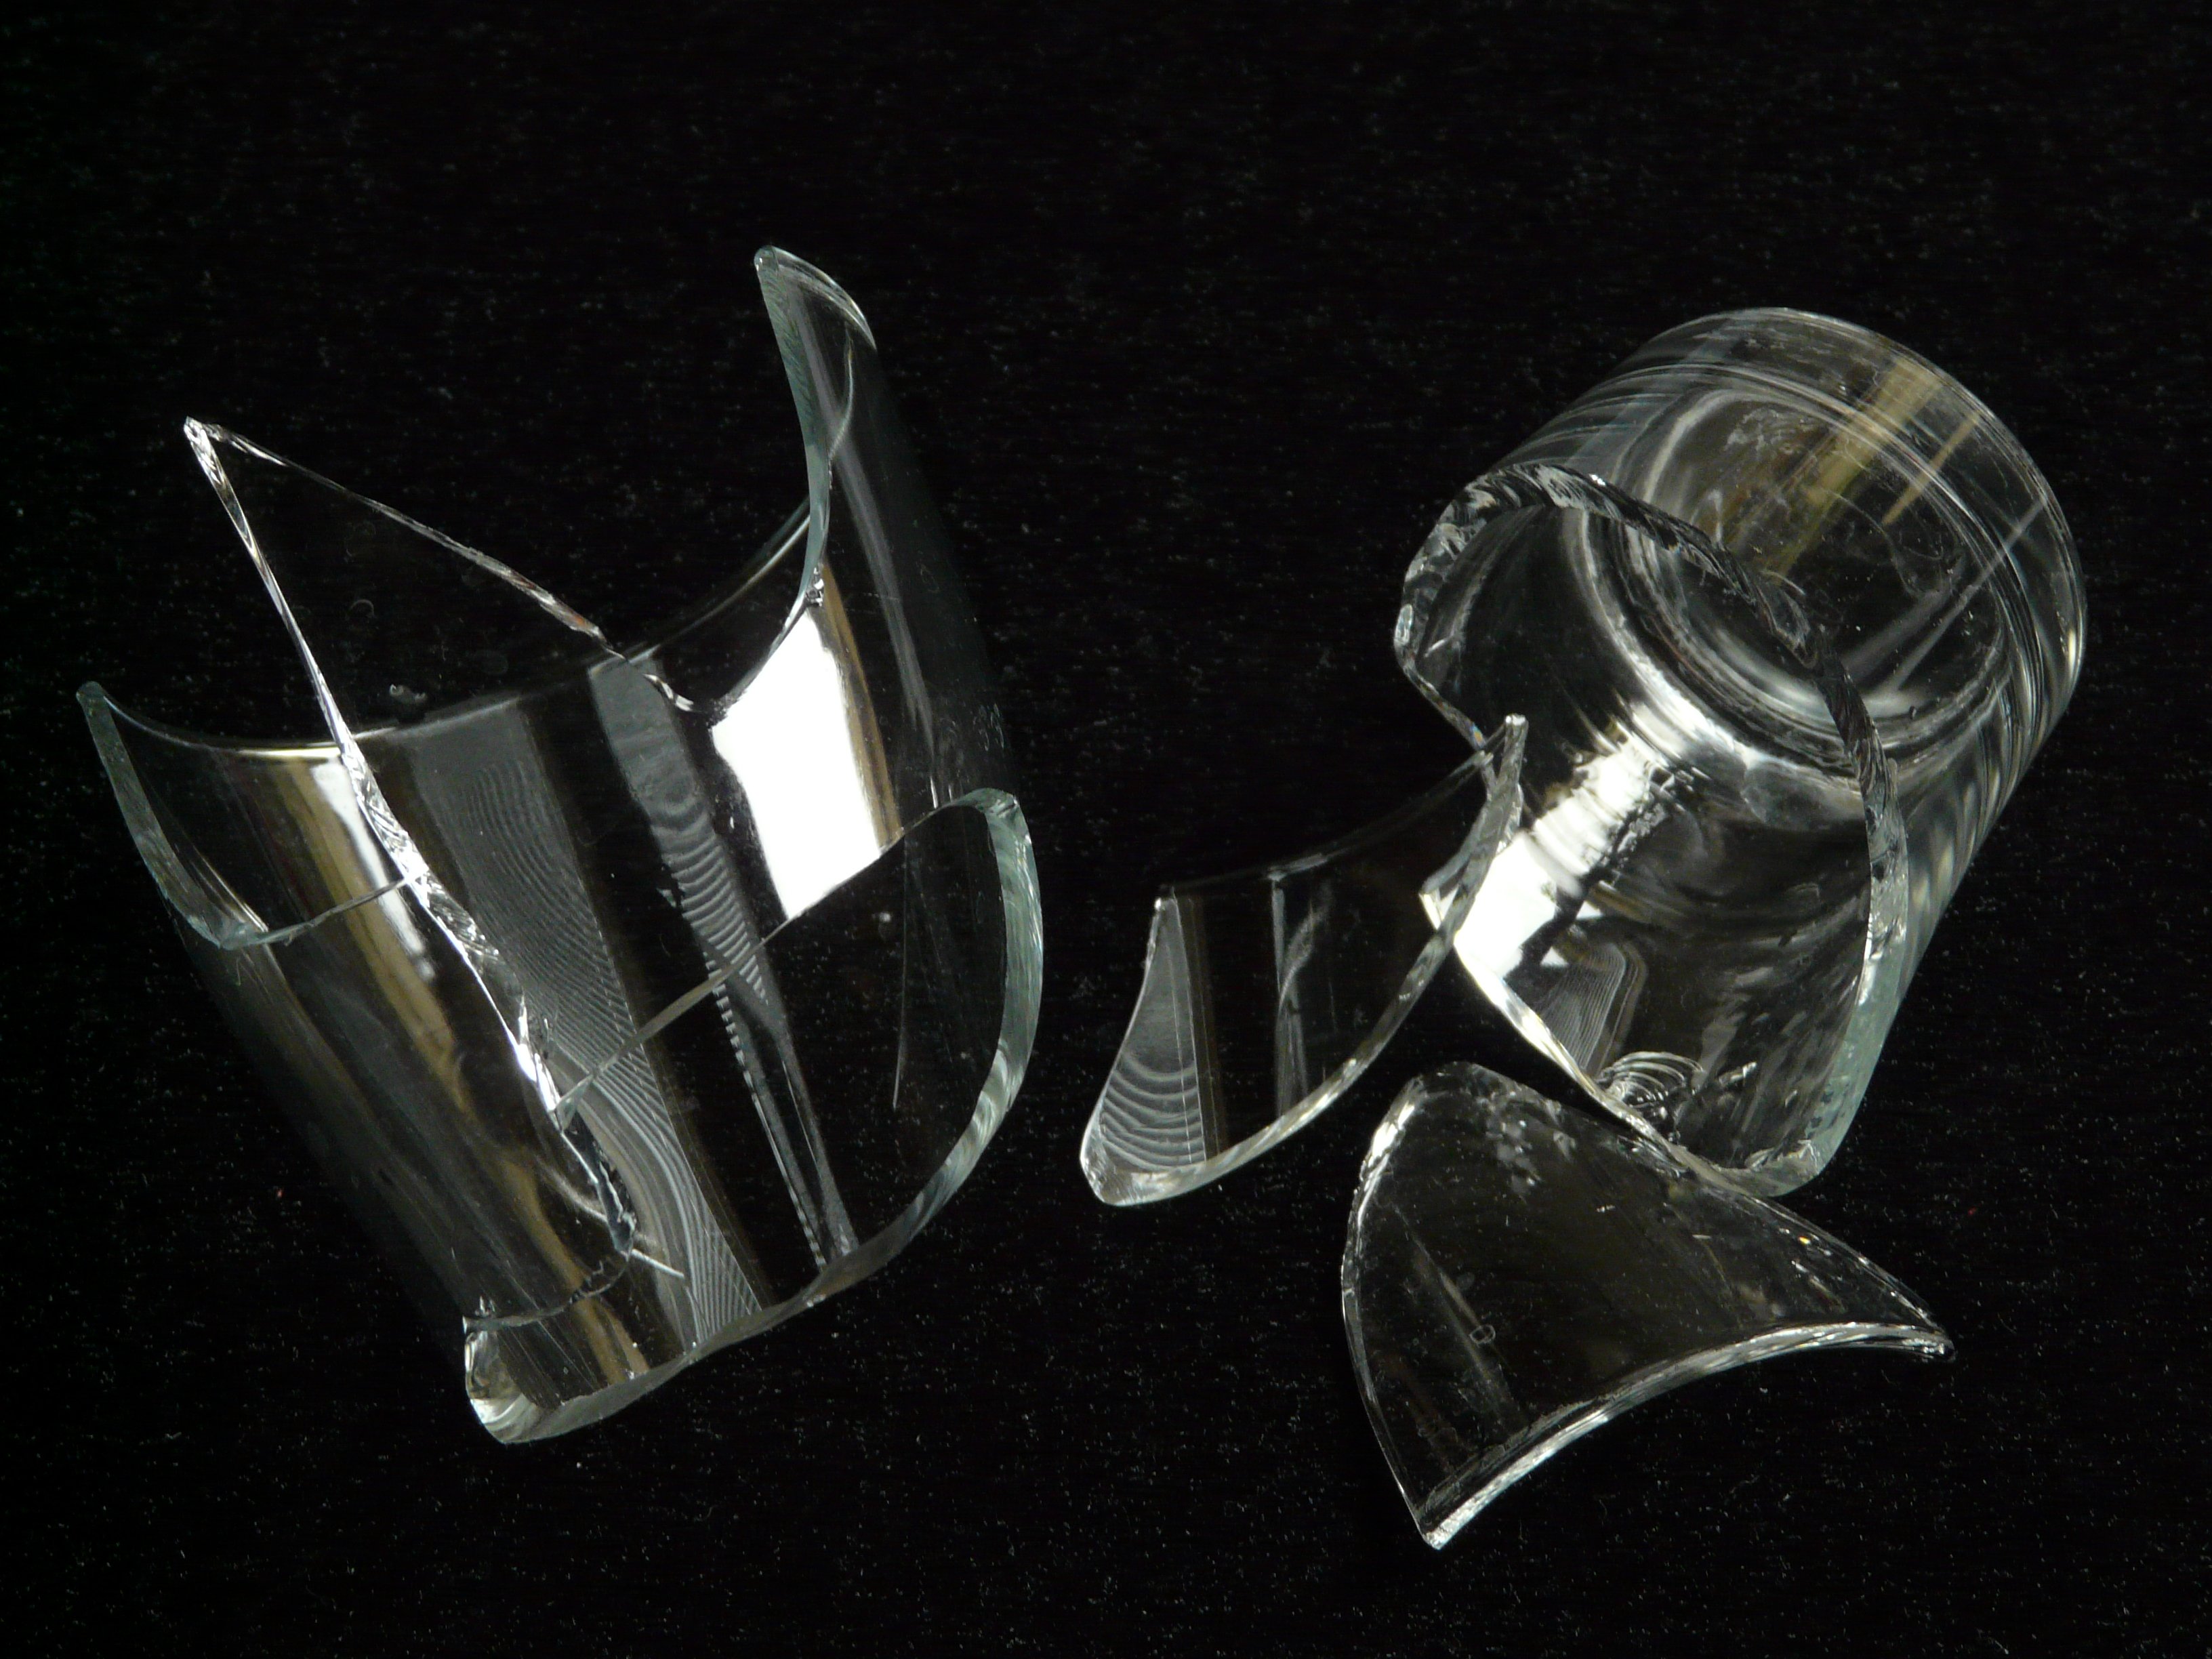
sharp, glass, broken, lighting, cut, jewellery, silver, broken glass, crystal, dangerous, pointed, shard, fashion accessory